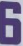
Number: 6